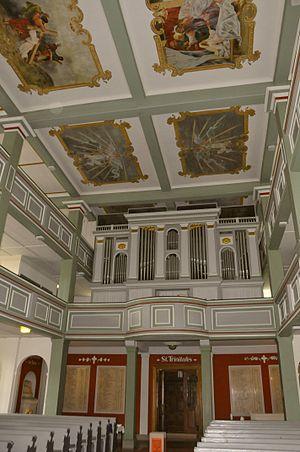
Ohrdruf est une ville allemande, située à l'ouest de l'état fédéral de Thuringe, dans l'arrondissement de Gotha.